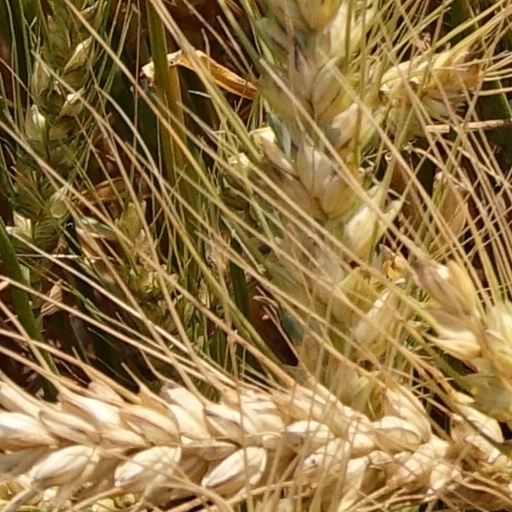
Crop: wheat